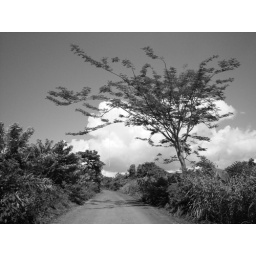
tree by the road